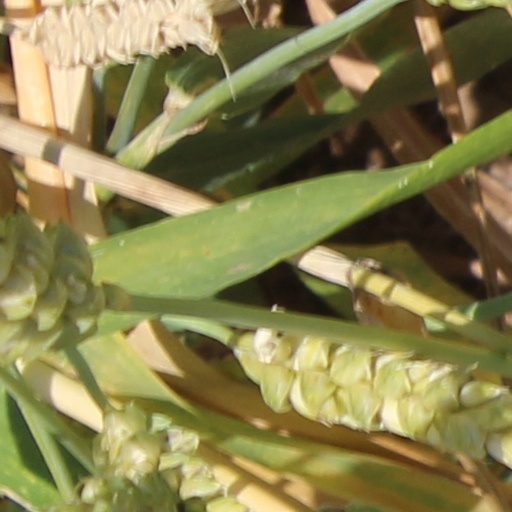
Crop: wheat